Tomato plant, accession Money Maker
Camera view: bottom (45 deg); turntable rotation: 240 degrees
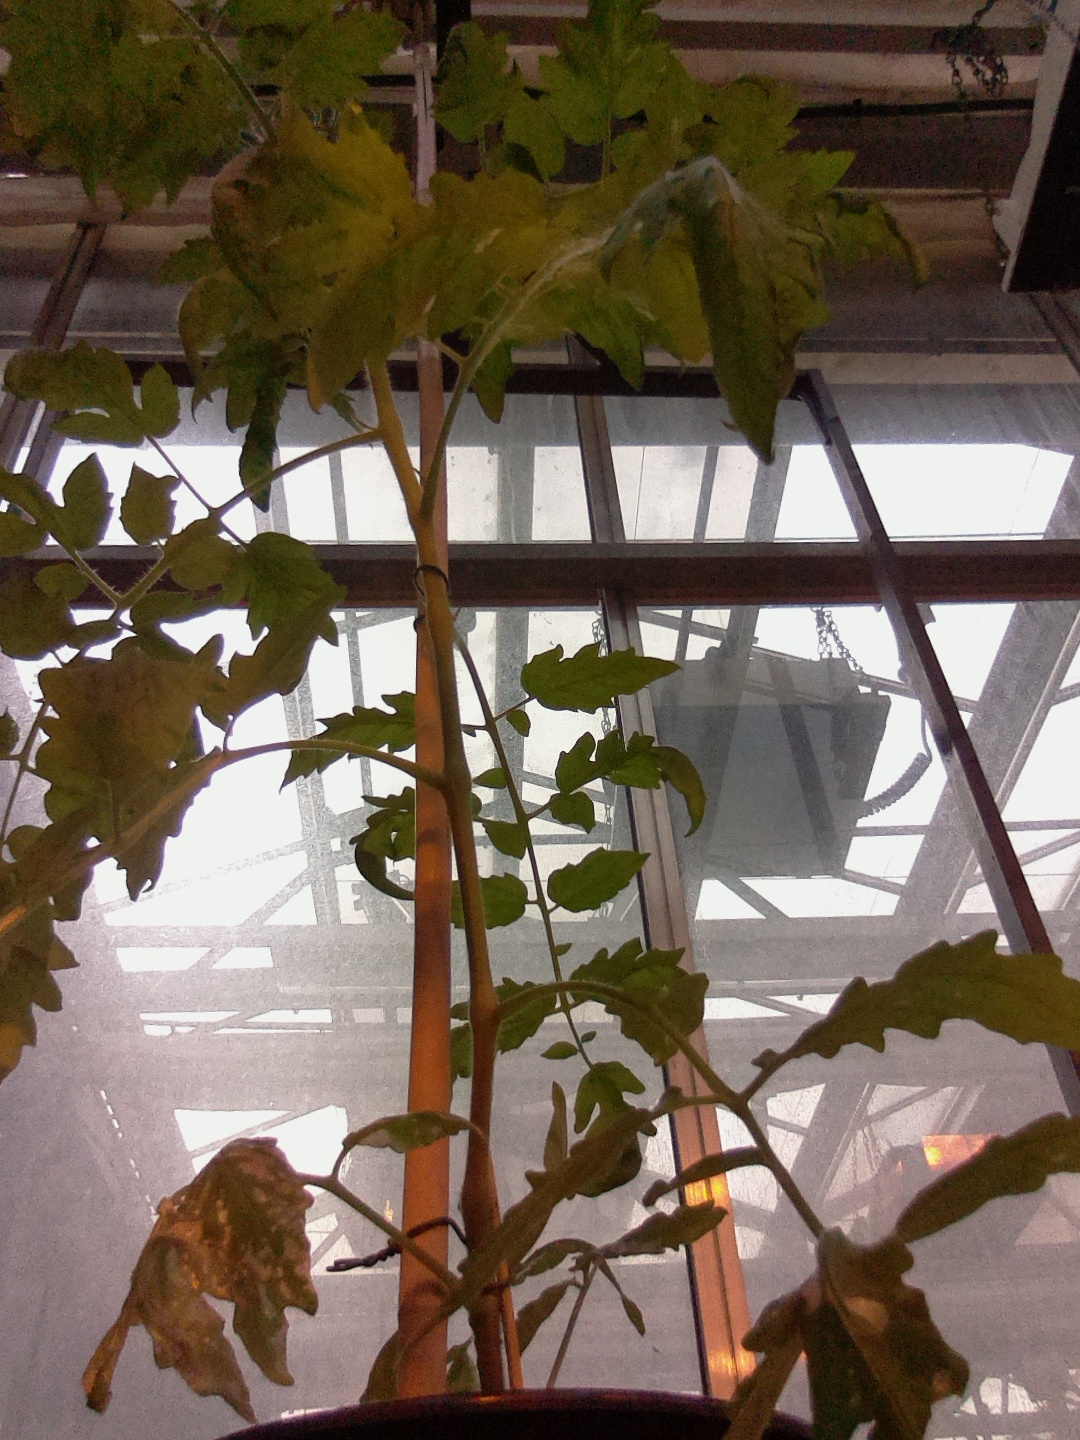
BBCH growth stage 55: 5 inflorescences visible